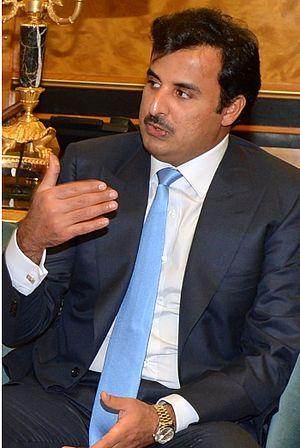
Le Qatar est un émirat indépendant depuis le 3 septembre 1971. Les émirs du Qatar appartiennent à la famille Al Thani. La maison Al Thani descend des Banu Tamim, une des plus grandes tribus de la péninsule Arabique.
La famille princière Al Thani est la famille souveraine qui domine le Qatar depuis 150 ans. La maison Al Thani descend des Bani Tamim, une des plus grandes tribus de la péninsule Arabique.